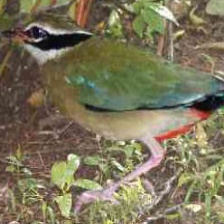
Species: INDIAN PITTA
Scientific name: PITTA BRACHYURA